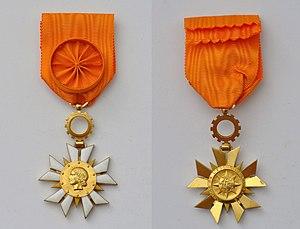
Insigne d'officier dans l'ordre de l'Économie nationale
L’ordre de l’Économie nationale, créé par décret en date du 6 janvier 1954 en France, fut modifié par l'arrêté du 25 mai 1955, le décret du 11 juillet 1955, le décret n°56-122 du 22 juin 1956 et le décret n°61-587 du 7 juin 1961. L'Ordre était destiné à récompenser les personnes ayant rendu d'éminents services à l'économie française, dans les différents domaines des études économiques, de la production, de la productivité, des échanges économiques internationaux et de la représentation professionnelle sur le plan économique.